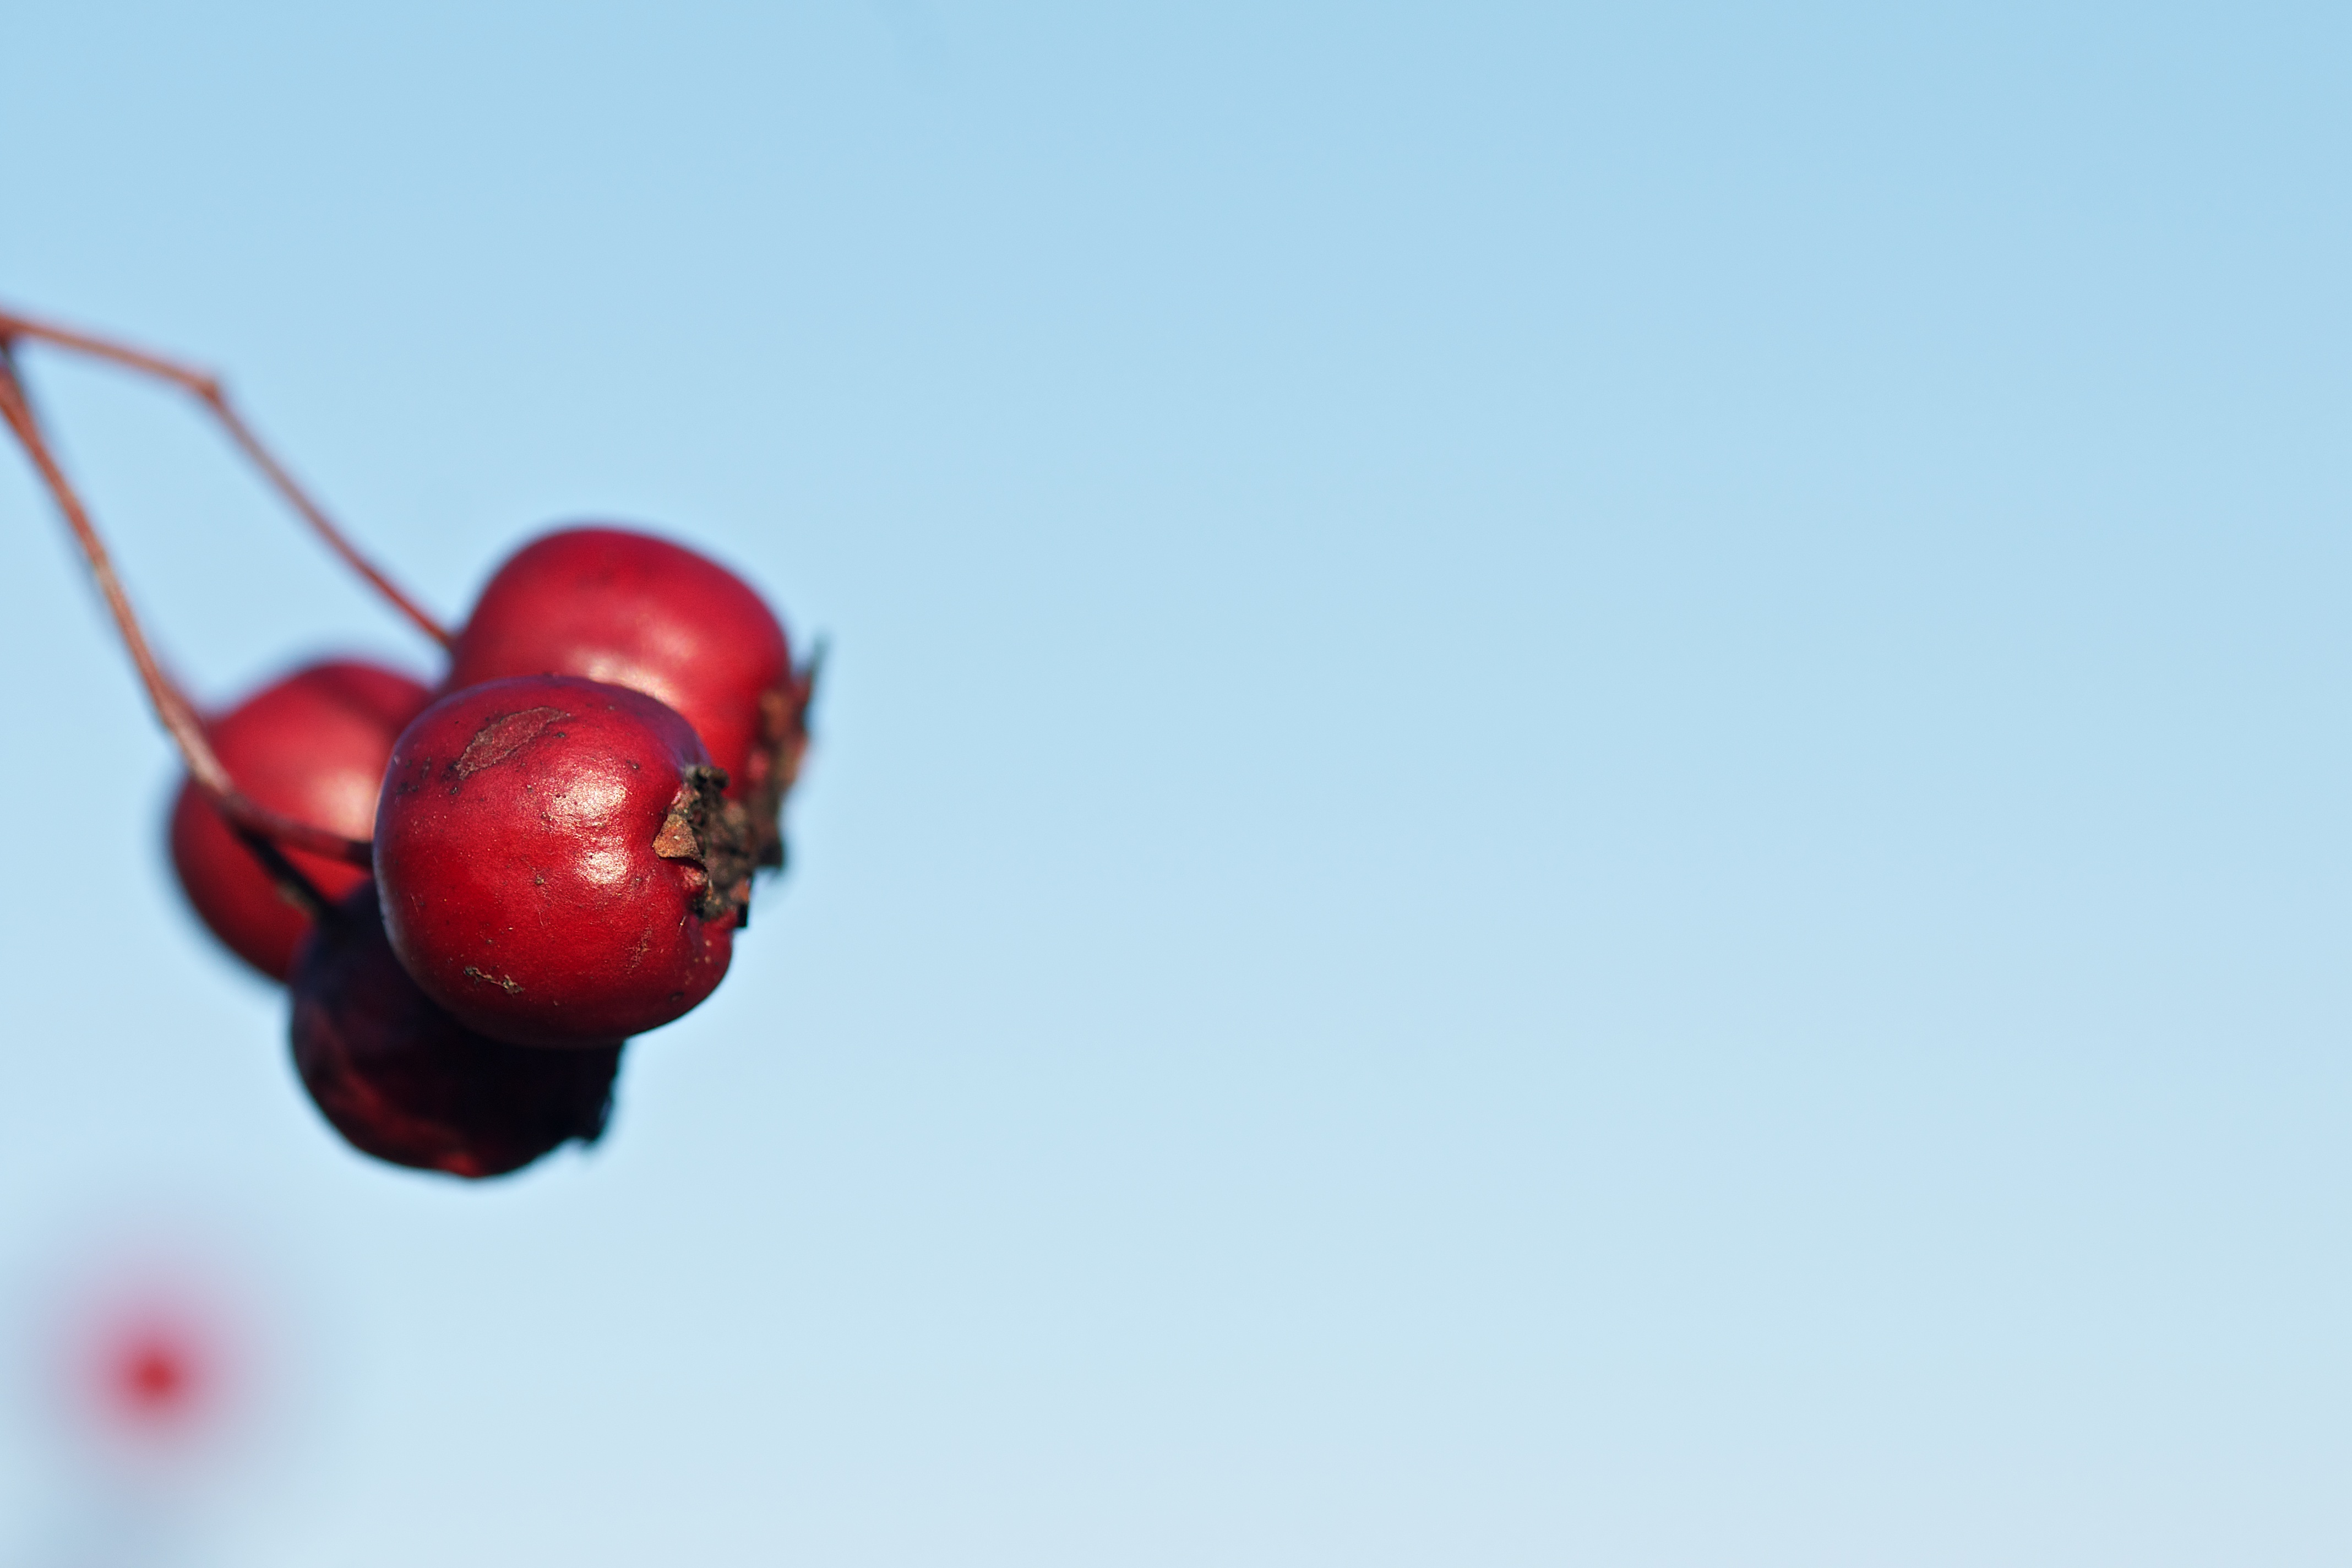
branch, plant, sky, fruit, flower, food, red, produce, blue, berries, sony, tamron, 90mm, negativespace, a700, paintthemoon, rose hip, macro photography, flowering plant, land plant